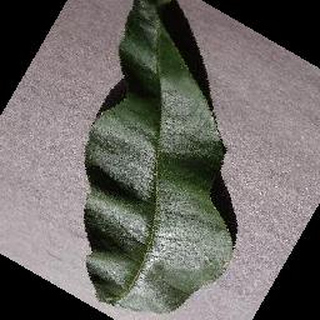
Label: healthy_peach